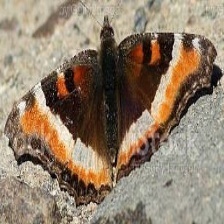
Species: MILBERTS TORTOISESHELL
Butterfly family (ImageNet category): admiral